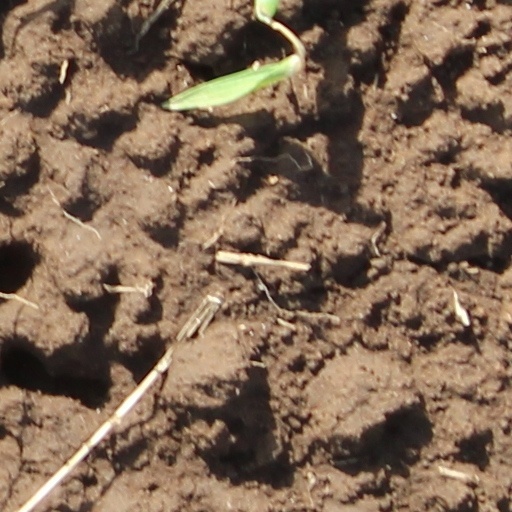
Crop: wheat